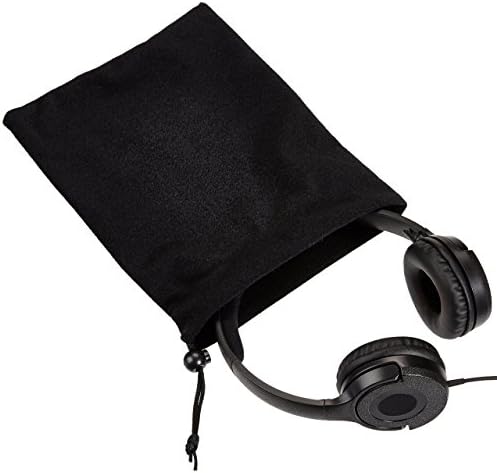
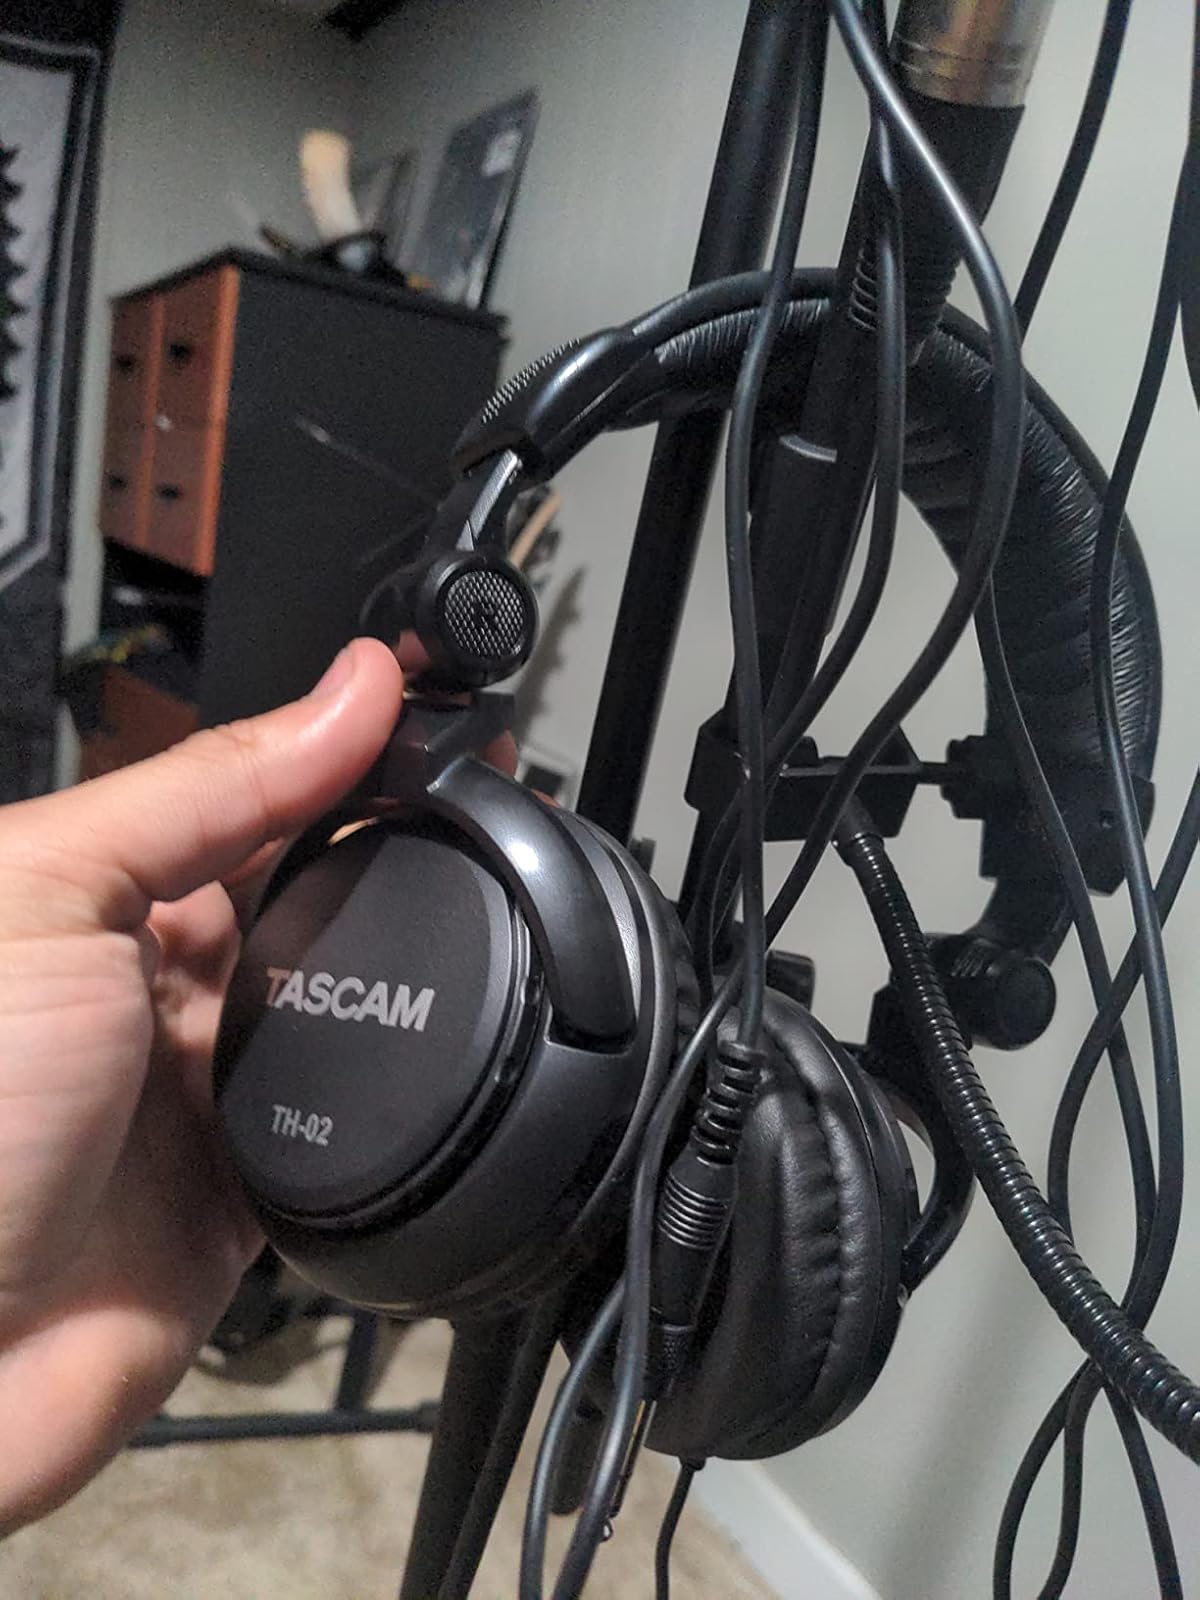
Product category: headphones
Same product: no